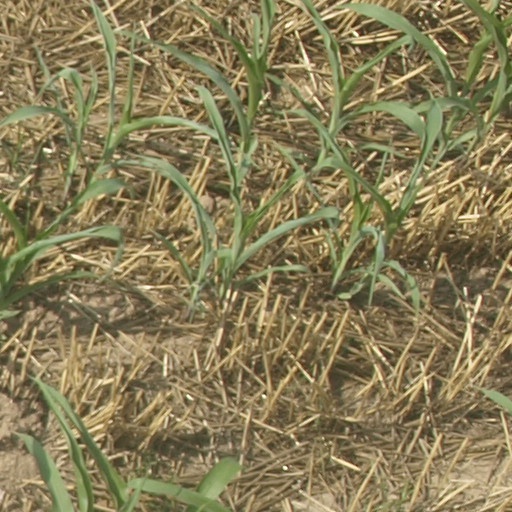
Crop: maize; corn